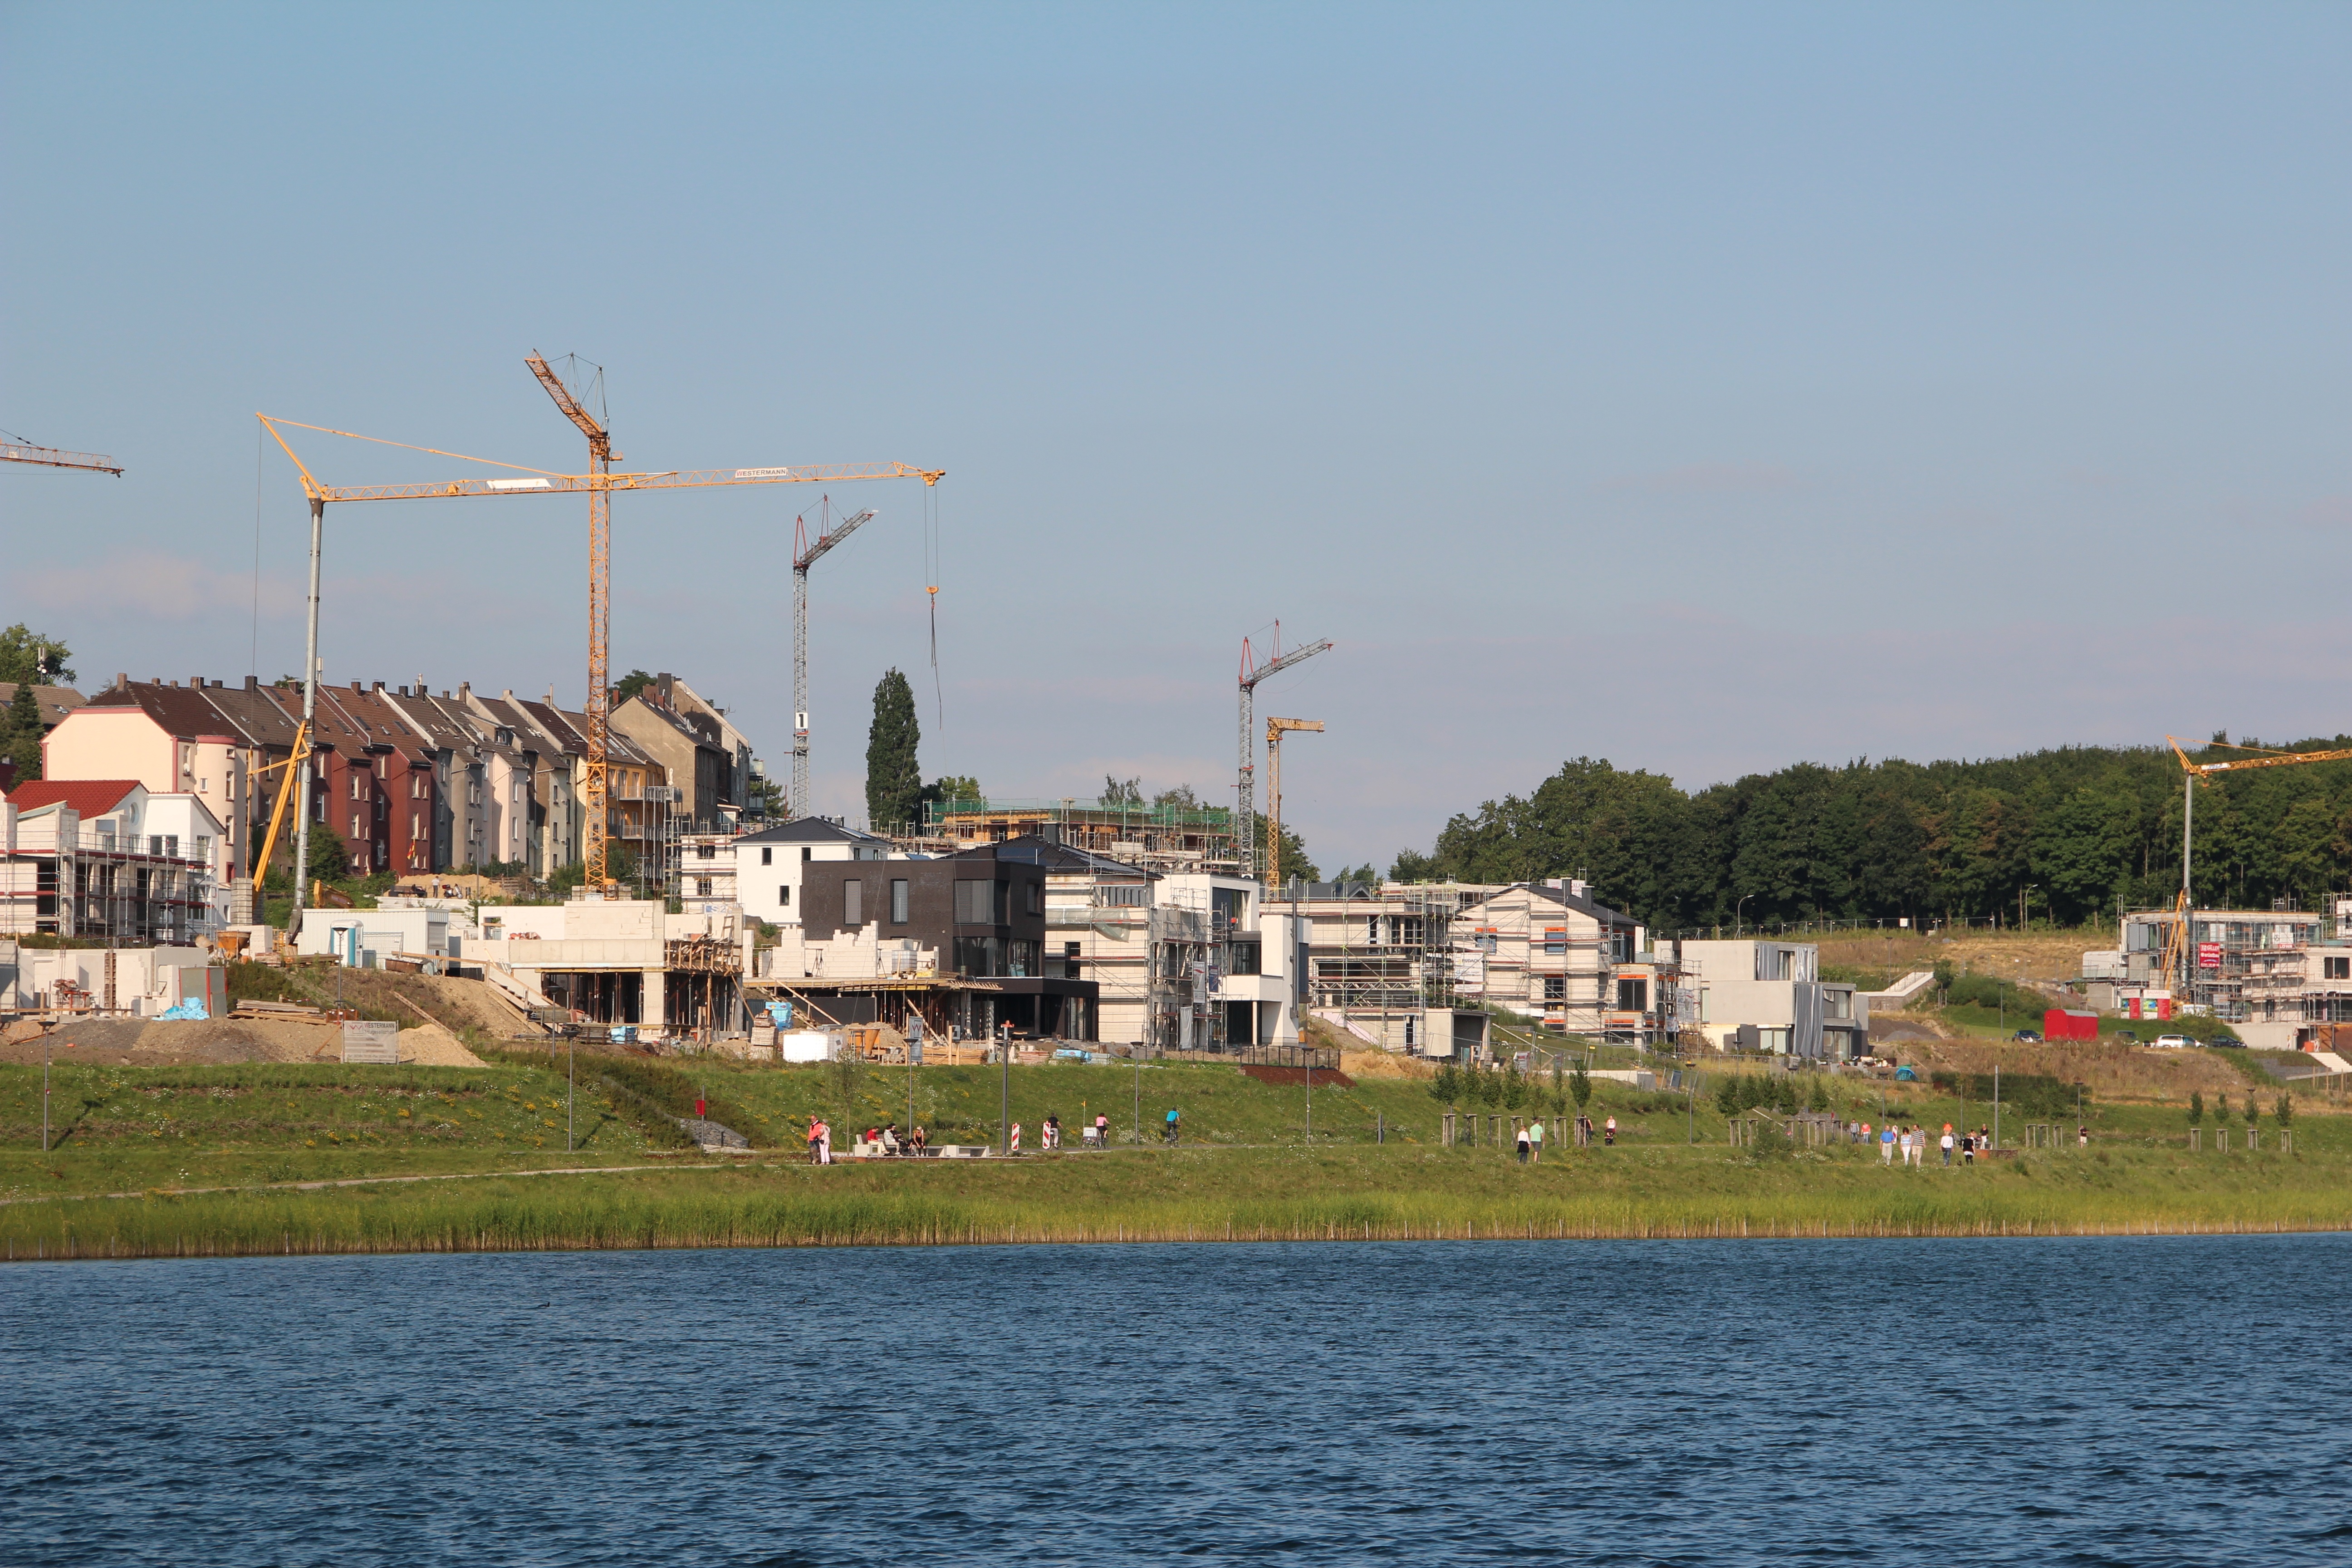
sea, coast, dock, building, vacation, vehicle, bay, harbor, marina, port, waterway, build, crane, first, dortmund, phoenix lake, construction section